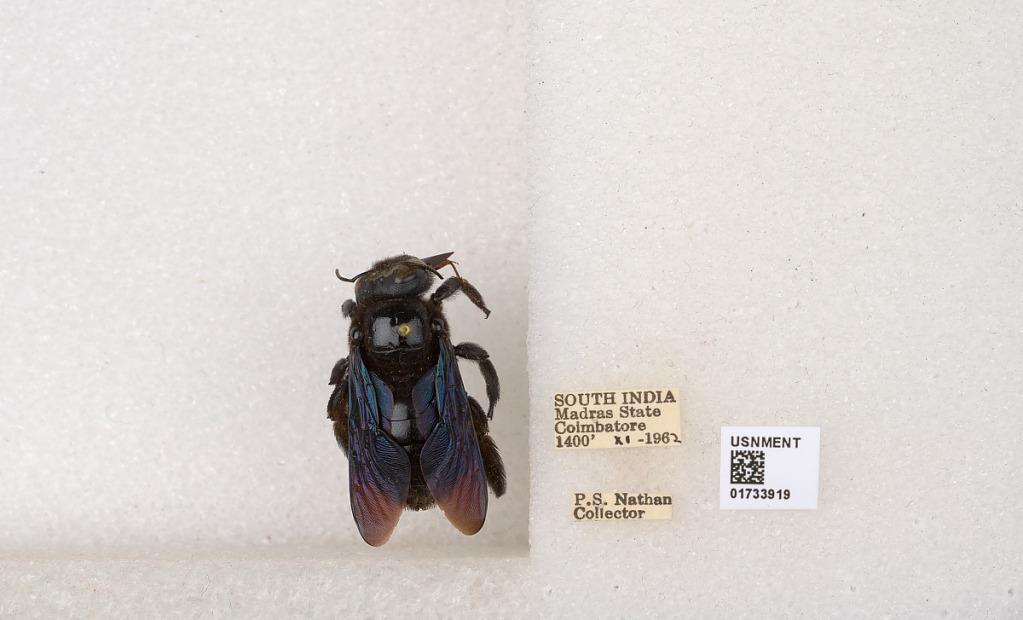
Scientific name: Xylocopa (Ctenoxylocopa) fenestrata (Fabricius)
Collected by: P. Nathan
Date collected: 1962-11-1
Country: India
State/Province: Tamil Nadu
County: Coimbatore
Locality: Coimbatore